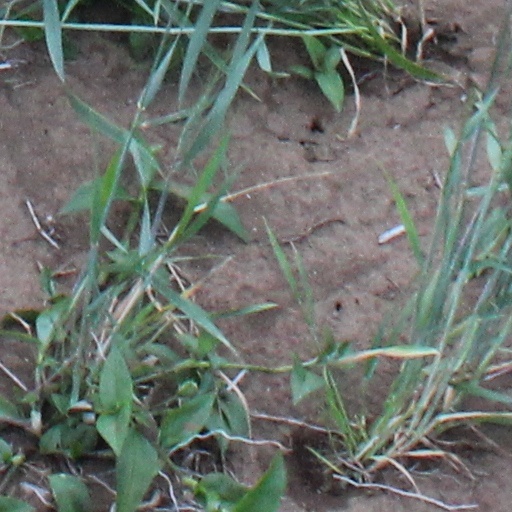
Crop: wheat